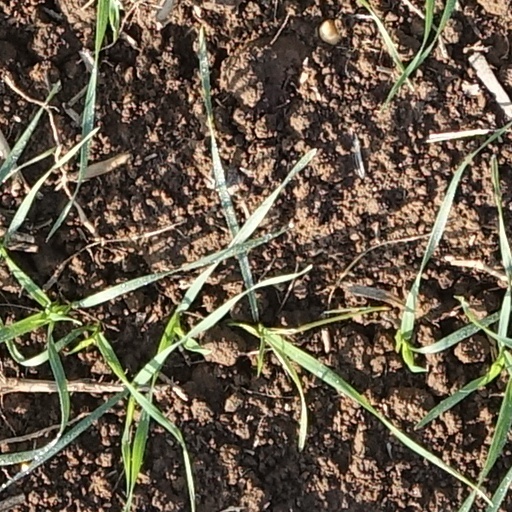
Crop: wheat